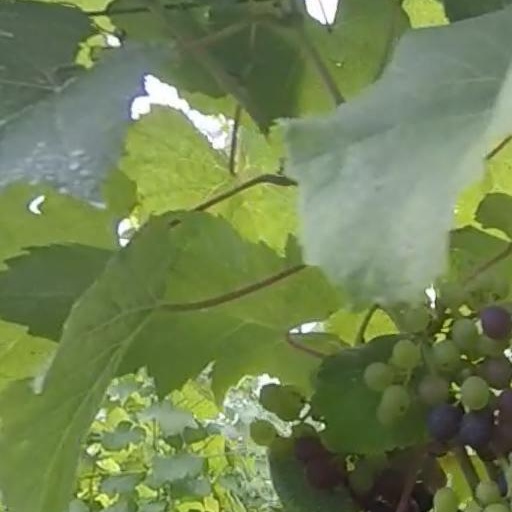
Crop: grape